Air war during Operation Overlord

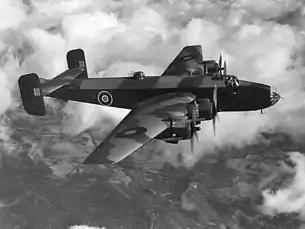
A Handley Page Halifax Mark III, an RAF heavy bomber that was also used to tow cargo gliders

During D-Day, Allied fighters secured the airspace over the landing area and bomber squadrons attacked German positions in the hinterland. At the same time, Allied aircraft searched the sea for German submarines to protect the Armada and the supply ships. As the Germans had believed in a landing at the Strait of Calais and in some cases still did in June 1944 (? German situation in Normandy in 1944), they were only able to oppose the Allies with a few fighter planes on D-Day. The majority of the units had been moved further inland shortly beforehand.